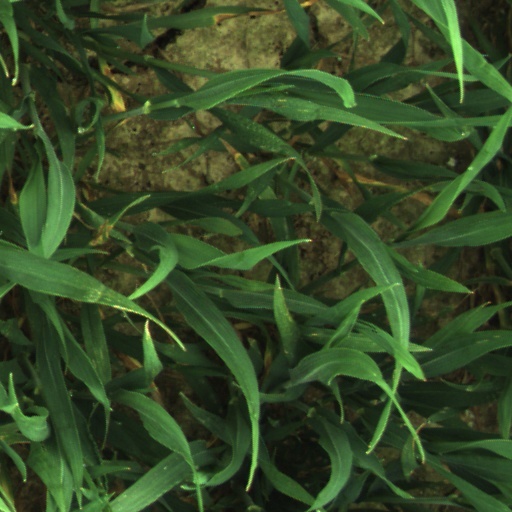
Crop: wheat